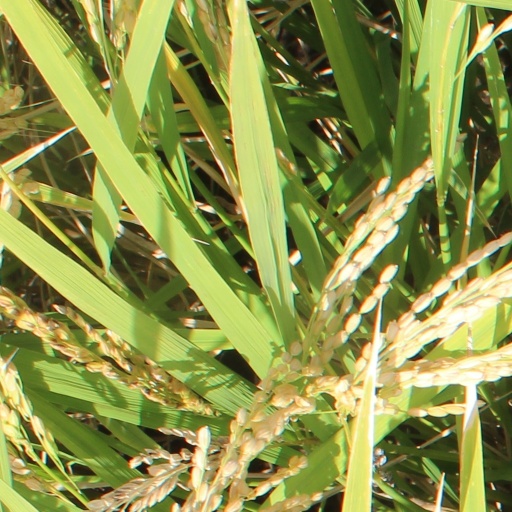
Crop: rice